Question: Please indicate a possible affordance area of bicycle that can be used for steering
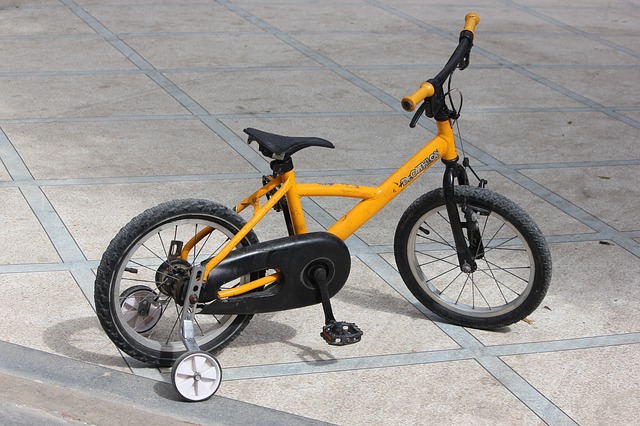
Answer: [388.5, 8, 483.5, 133]